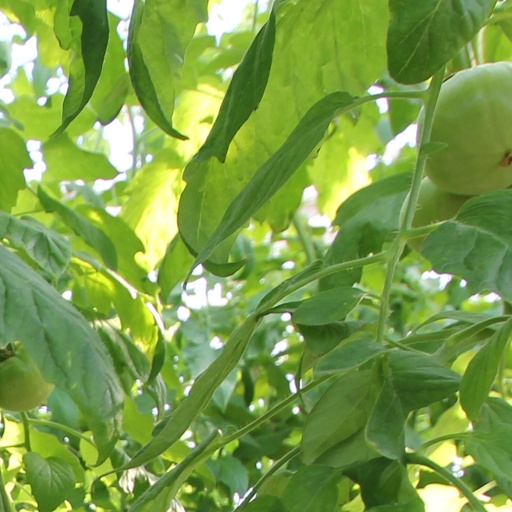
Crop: tomato